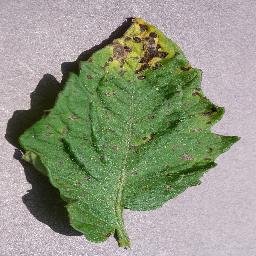
Label: Tomato___Septoria_leaf_spot